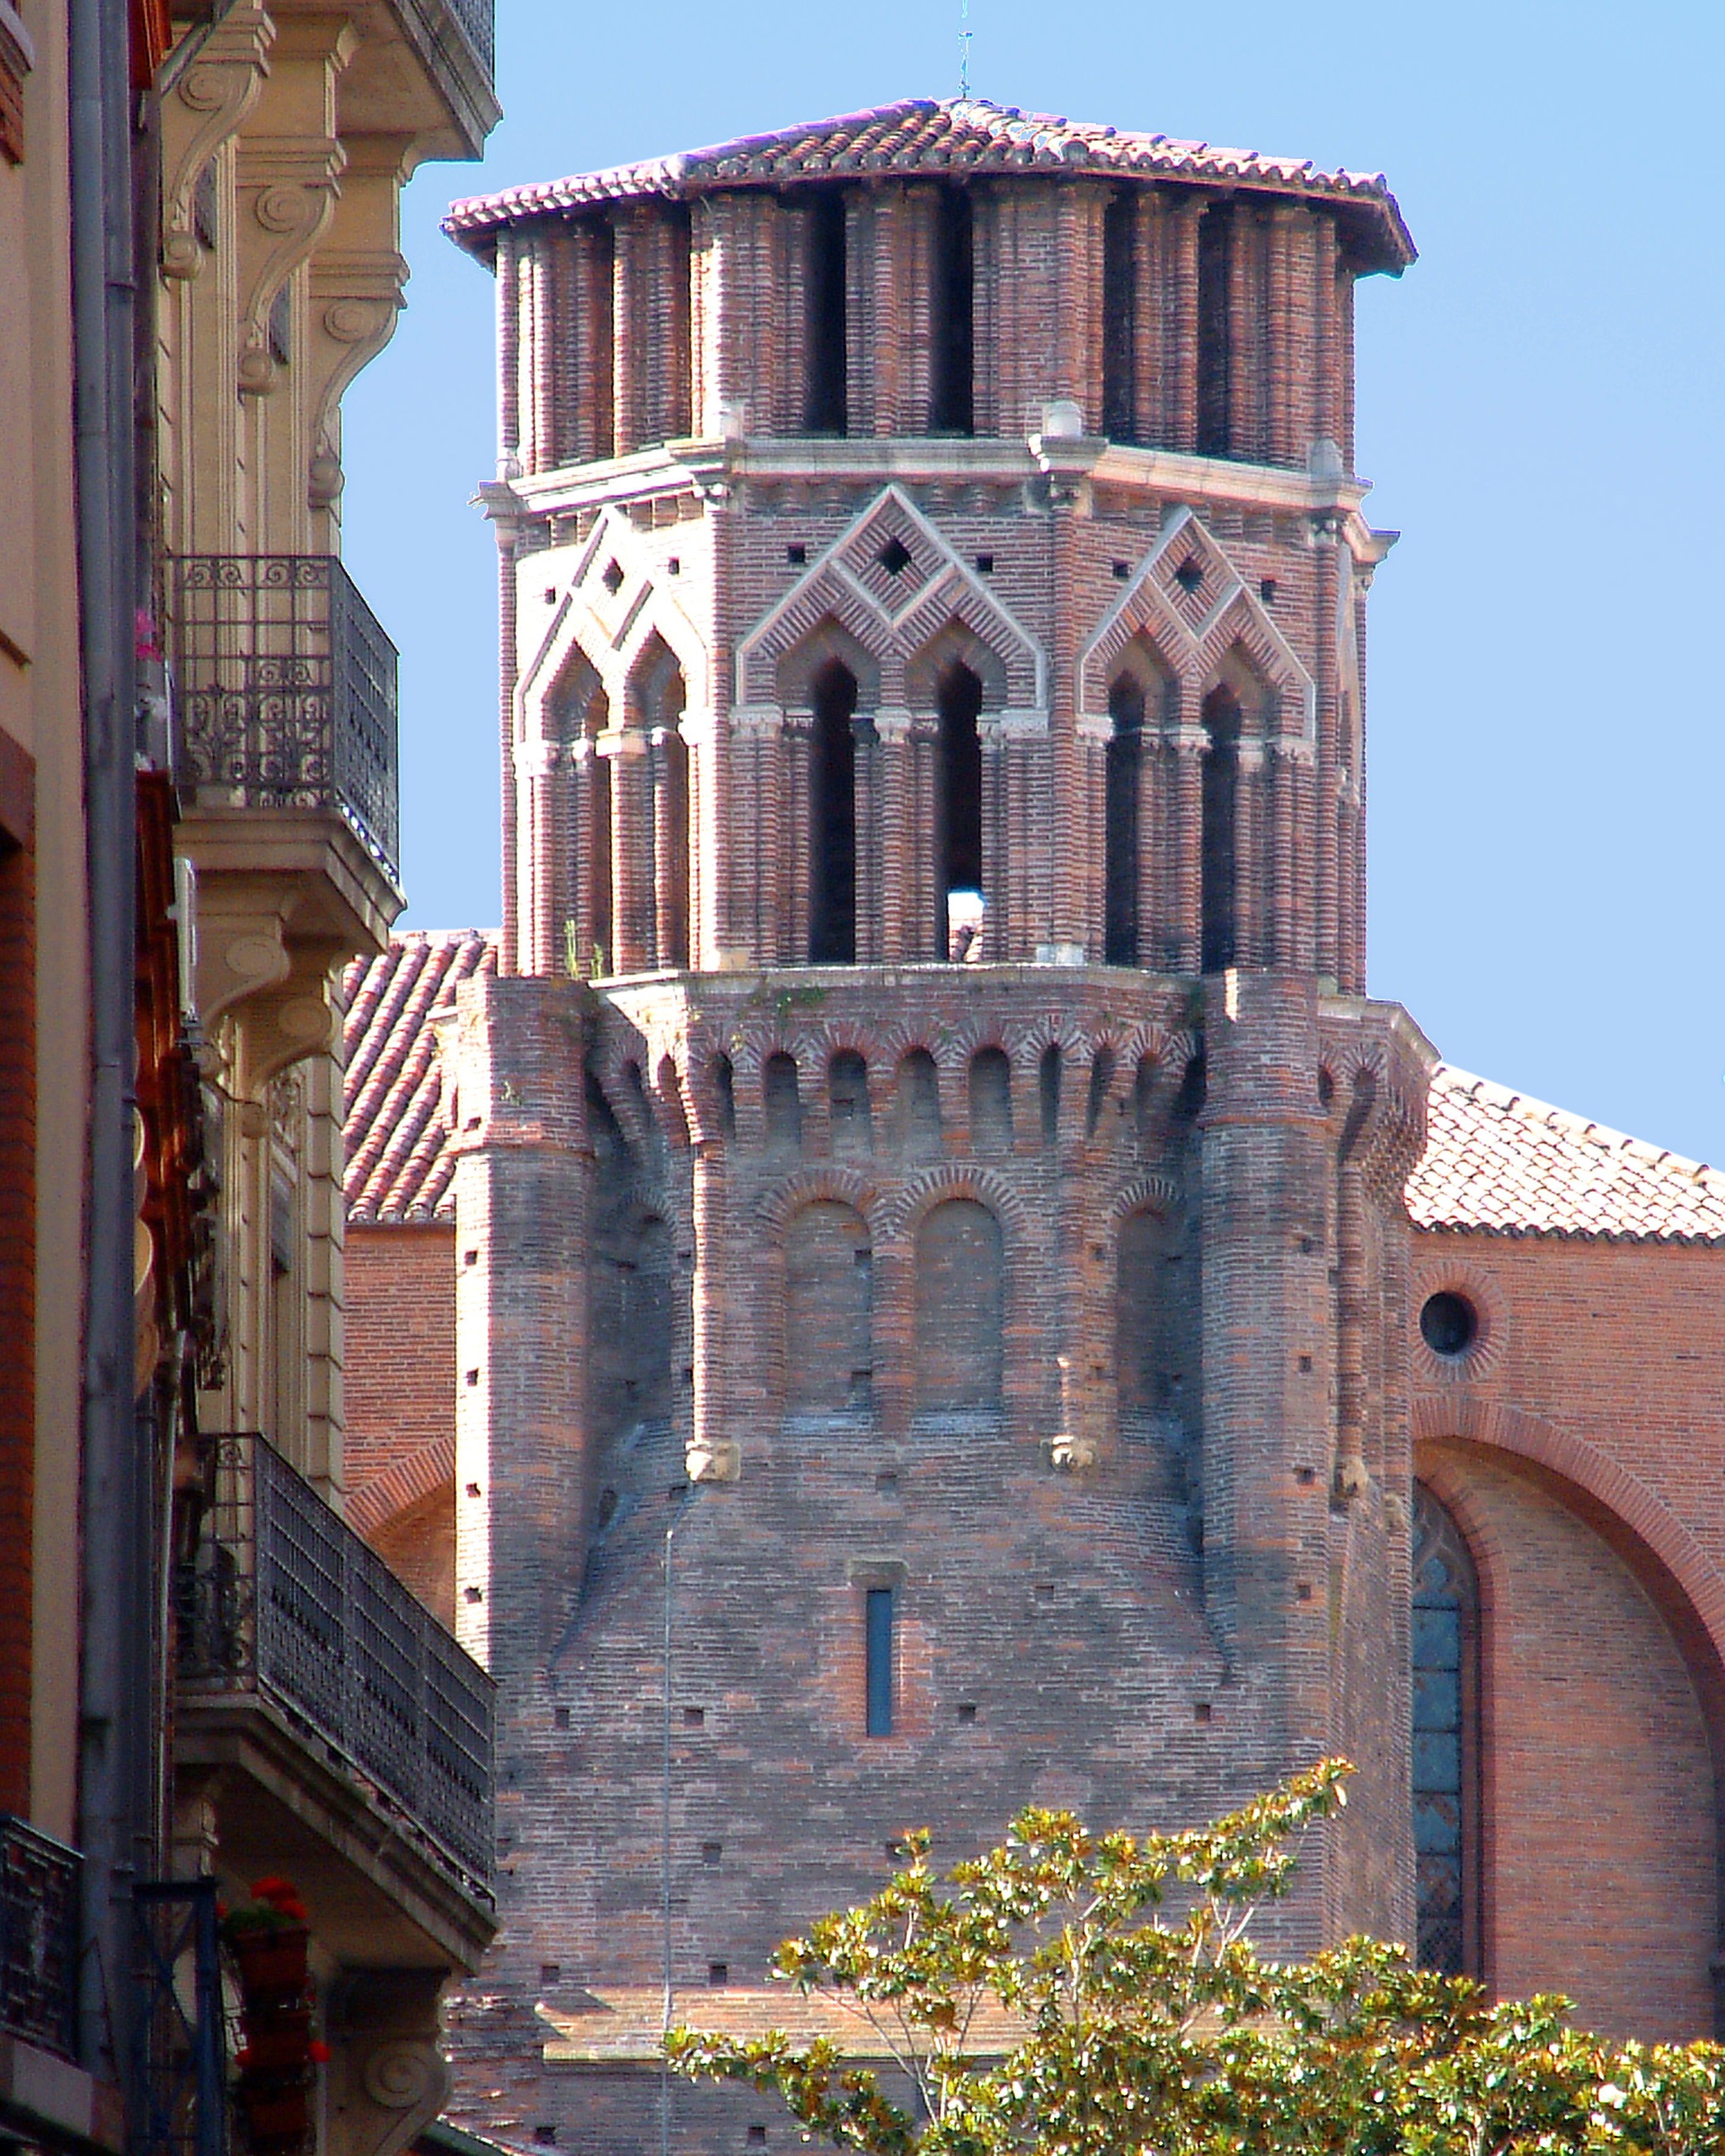
architecture, town, building, tower, landmark, facade, church, cathedral, brick, place of worship, bell tower, toulouse, pink city